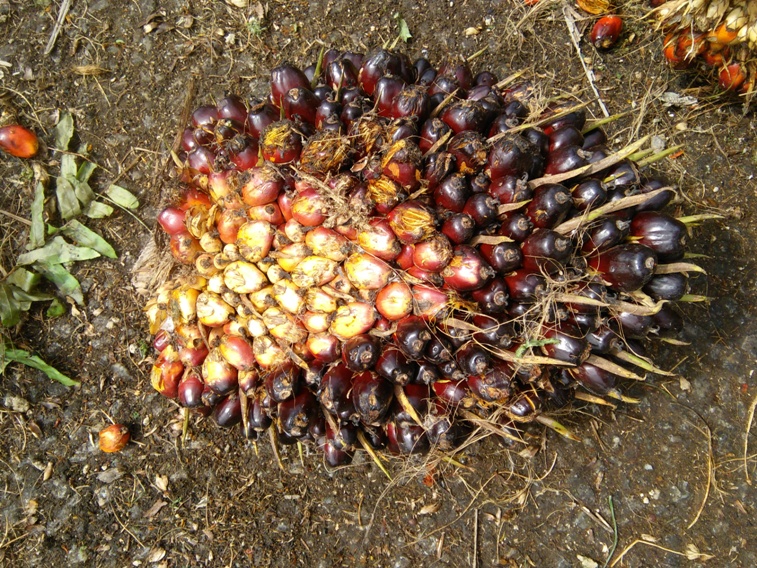
Ripeness: Unripe